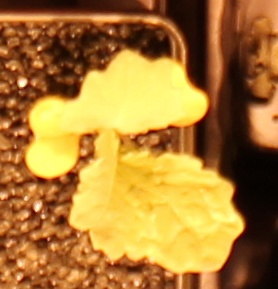
Label: Canola